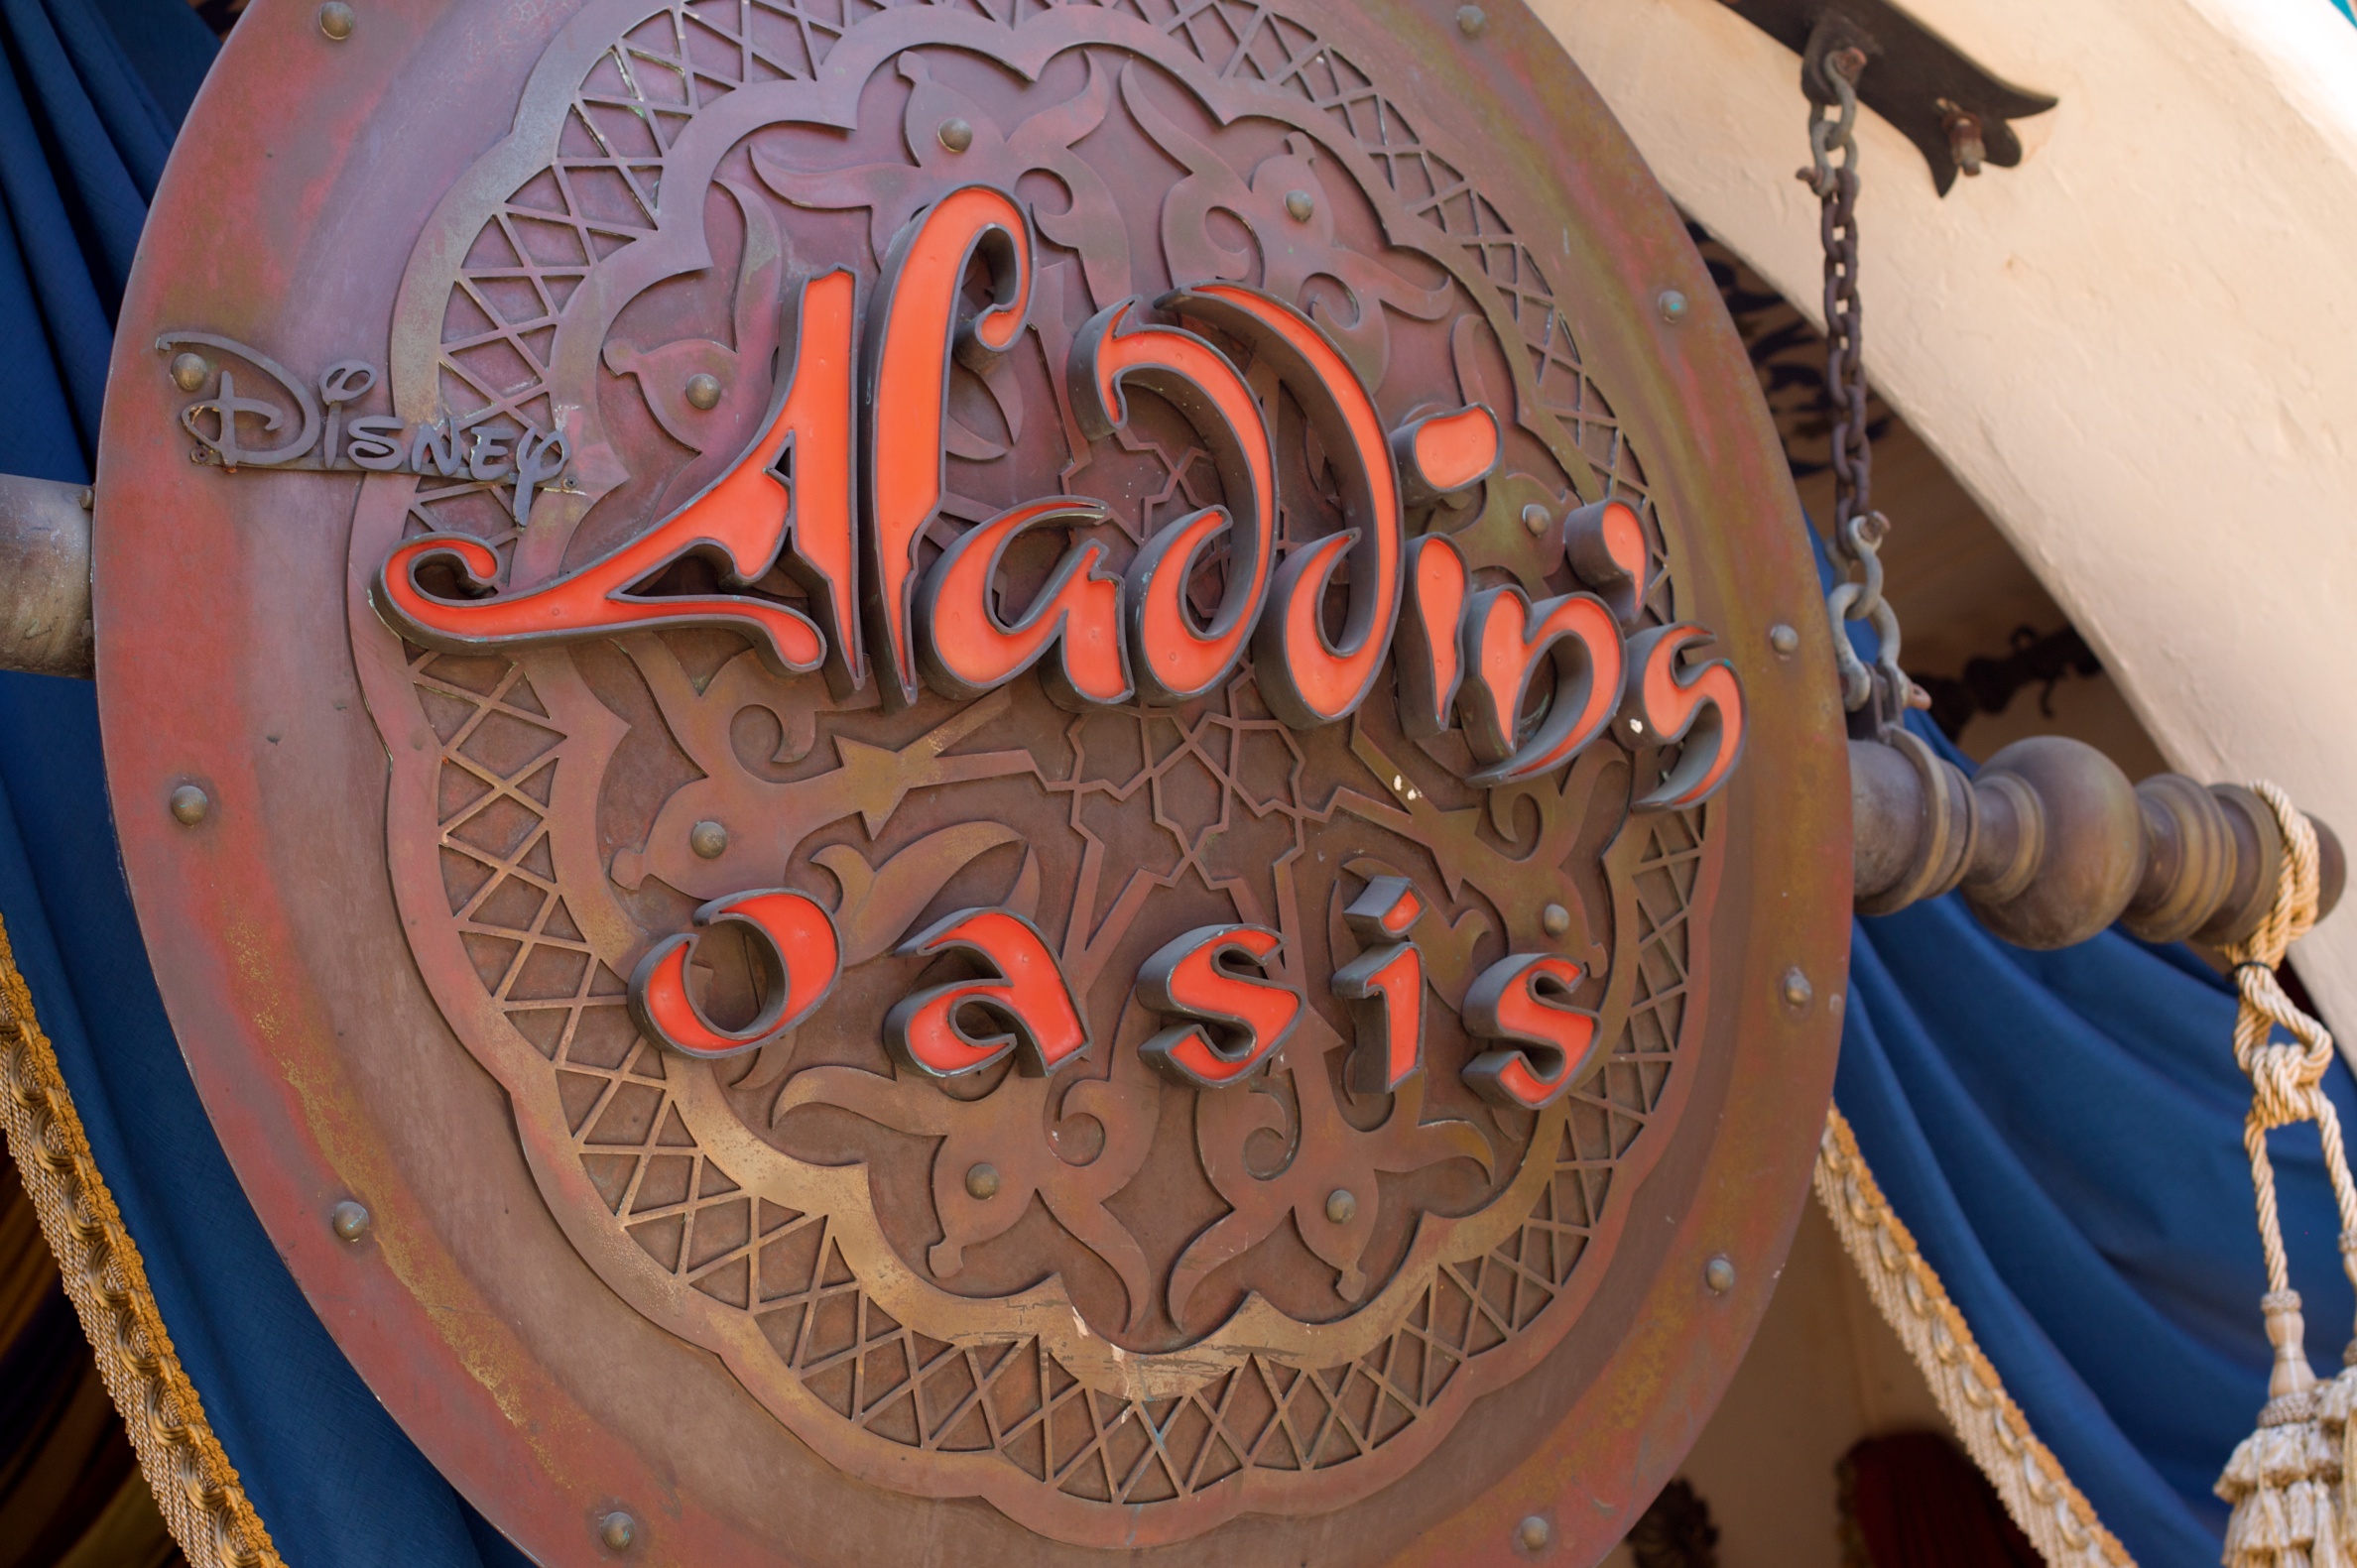
disney, art, temple, carving, man made object